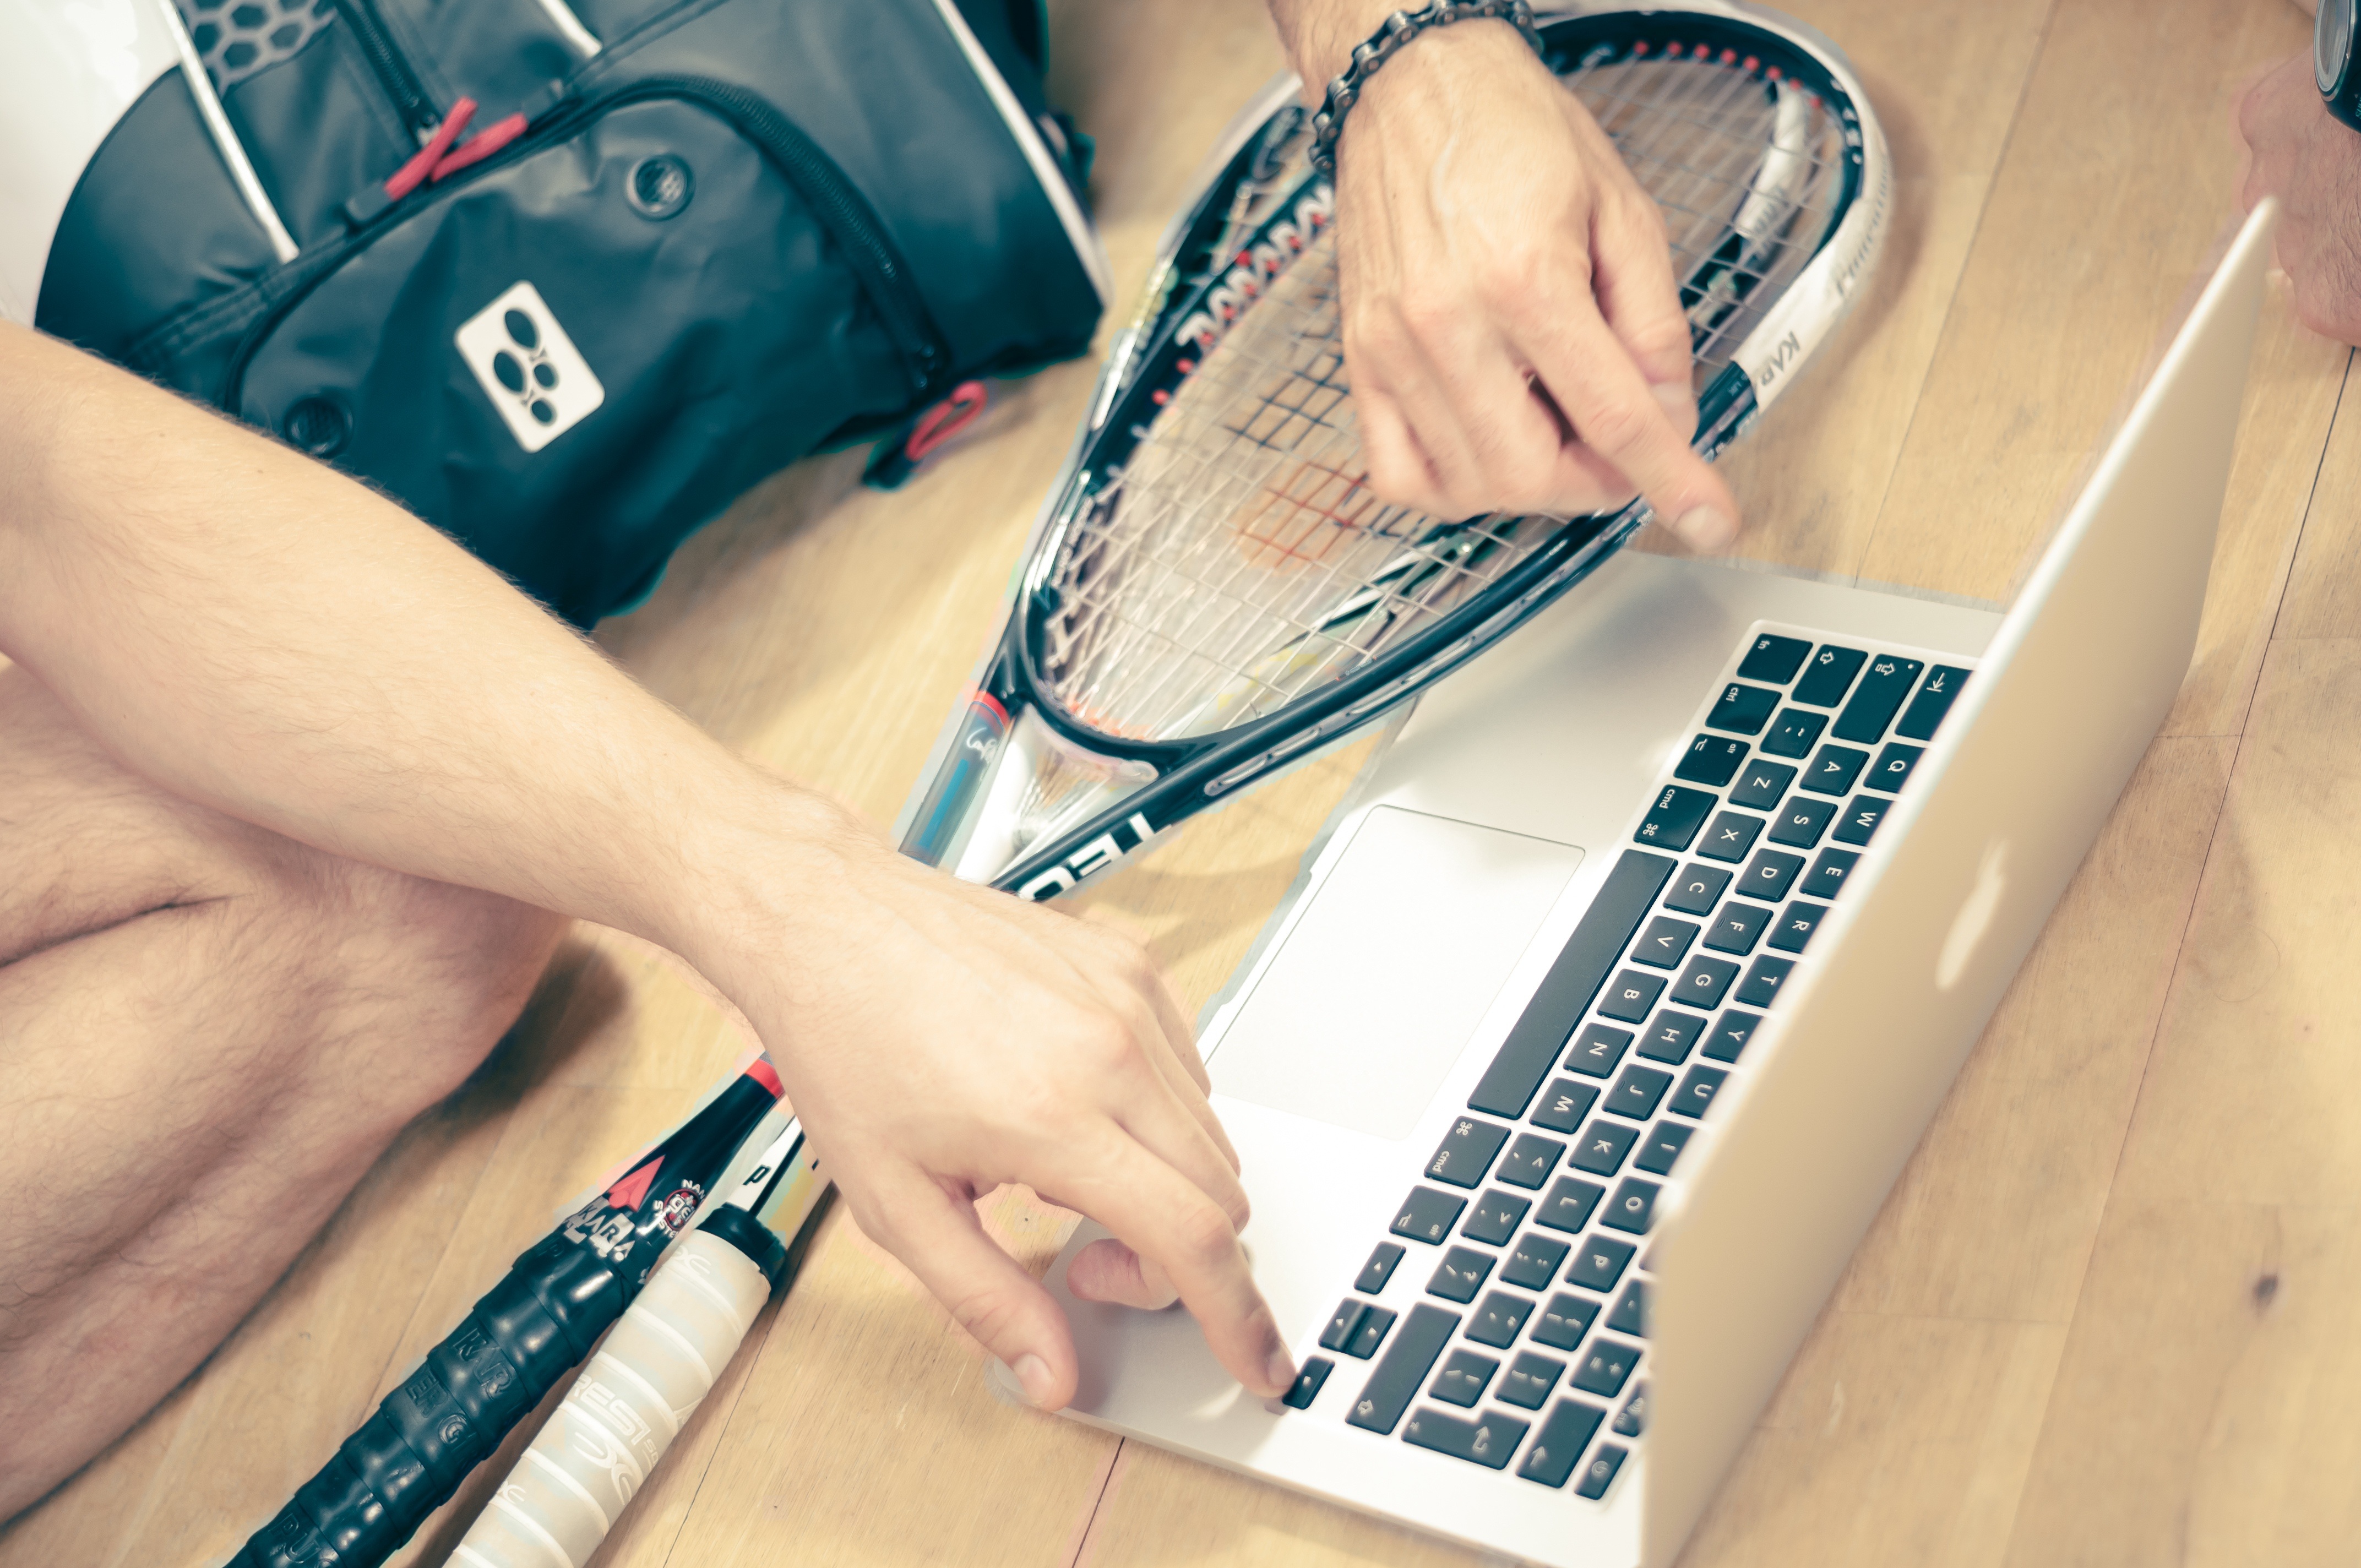
macbook, mac, writing, hand, apple, man, person, people, sport, game, play, recreation, young, athletic, equipment, training, indoor, playing, lifestyle, arm, health, fitness, trainer, player, gym, squash, activity, tennis, happy, ball, match, court, style, competitive, body, fit, sportive, athlete, hobby, racket